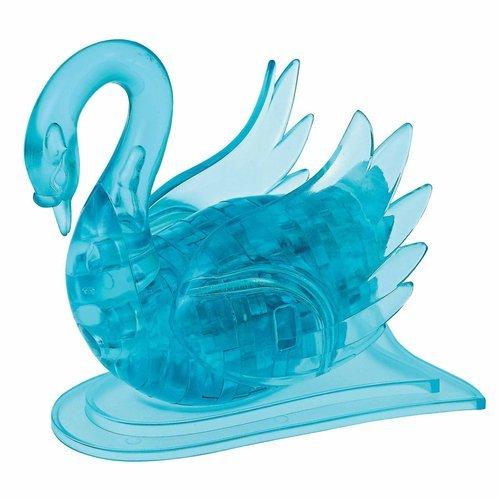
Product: Original 3D Crystal Puzzle - Swan
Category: Toys & Games | Puzzles | Brain Teasers
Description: The Blue Swan 3D Crystal Puzzle from BePuzzled is a sleek, translucent, crystalline puzzle with 43 unique interlocking pieces.
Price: $9.60
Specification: ProductDimensions:3.8x2x5.8inches|ItemWeight:6.4ounces|ShippingWeight:8ounces(Viewshippingratesandpolicies)|DomesticShipping:ItemcanbeshippedwithinU.S.|InternationalShipping:ThisitemcanbeshippedtoselectcountriesoutsideoftheU.S.LearnMore|ASIN:B0077QM0TE|Itemmodelnumber:30938|Manufacturerrecommendedage:12yearsandup